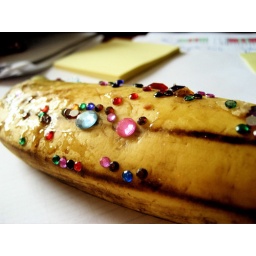
sometimes there are banana 'splosions in my bag. my bag is always filled with rhinestones.